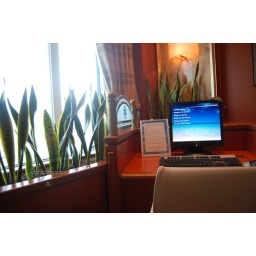
The Internet area, windows are just above the water level.